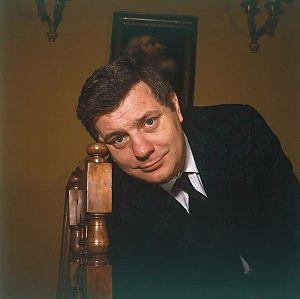
Renzo Palmer est un doubleur, acteur et animateur de télévision italien.